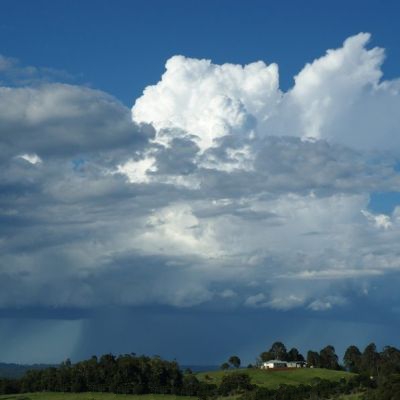
Cloud type: Cumulonimbus (Cb)